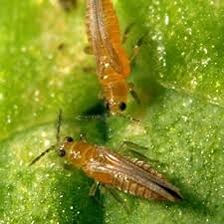
Label: thrips_disease